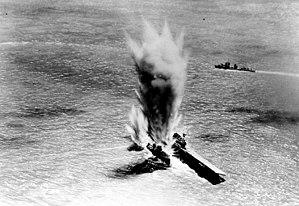
L'USS Hammann (DD-412) est un destroyer de classe Sims en service dans l'US Navy pendant la Seconde Guerre mondiale. Il fut baptisé sous le nom de Charles Hammann, un Enseigne ayant reçu la Medal of Honor pendant la Première Guerre mondiale.